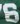
Number: 6